Lawton Mills Historic District

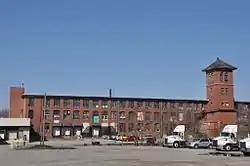

The Lawton Mills Historic District in Plainfield, Connecticut encompasses a well-preserved early-20th-century mill village. The central focus of the district is the large brick mill complex to the south of Railroad Avenue on the banks of Horse Brook. The mill ownership developed the areas on either side of the mill complex with a substantial worker housing complex. The district includes more than 100 historically significant structures, most of which are worker house that has survived with generally only modest alterations. There are a few commercial buildings in the district, built to provide services to the works, and a community hall, which now serves as Plainfield's town hall. The district was listed on the National Register of Historic Places in 1996.